Elly Mayday

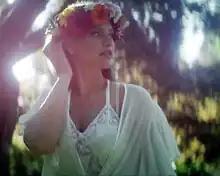
Mayday in "A Perfect 14"

When she was 23 years old, Mayday was working as a flight attendant for Sunwing Airlines, which took her to routes including Cuba, Mexico, and Jamaica. She was also trying to work as a model. She adopted her stage name, Elly Mayday, as a combination of Elly May Clampett, a character from "The Beverly Hillbillies", and Mayday, the emergency procedure word, from her aviation career. She was told she was not tall or thin enough for traditional modeling, but that her 34-29-44 measurements were ideal for pin-up modeling; she won a contest for a local auto show, and was the main subject of an award-winning documentary chronicling her cancer and modeling career called "A Perfect 14", referring to her clothing size.